Löwensenf

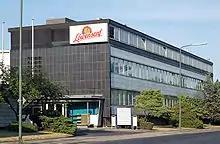
Löwensenf Headquarters in Düsseldorf.

On November 1, 1903, Otto Frenzel founded the "Erste Lothringische Essig- und Senffabrik" ("First Lorraine Vinegar and Mustard Factory)" in Metz, then a part of the German Empire. In 1920 after the First World war and the return of Metz and Alsace-Lorraine as a whole to France, the company was moved to Düsseldorf and renamed "Neue Düsseldorfer Senfindustrie (New Düsseldorf Mustard Company)." Also in 1920, the most well known product, "Löwensenf Extra," a sharp Dijon-style mustard was introduced. After the death of Otto Frenzel in 1936, his widow, Frieda Frenzel took over management of the company. In 1948, production was started again after disruptions caused by the Second World War. In the mid-1960s, Löwensenf acquired two other Düsseldorf mustard manufacturers, "ABB" and "Radschläger".